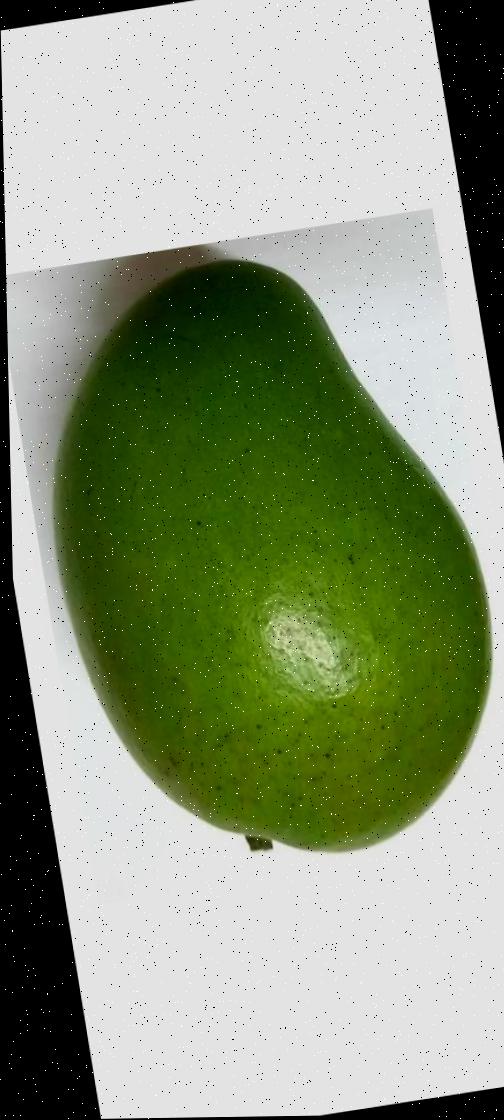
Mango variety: Amrapali